Fifth Crusade

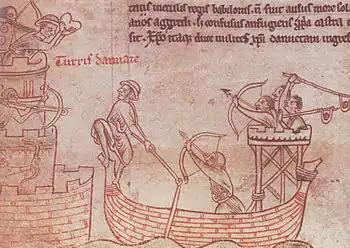
Frisian crusaders attack a tower near Damietta during the Fifth Crusade (from Matthew Paris' 13th-century "Chronica Majora").

The fortifications of Damietta were impressive, consisting of three walls of varying heights, with dozens of towers on the interior, and were enhanced to repel the invaders. Situated on an island in the Nile was the "Burj al-Silsilah—"the chain tower—called so because of the massive iron chains that could stretch across the river preventing passage. The tower, containing 70 tiers and housing hundreds of soldiers, was key to the capture of the city.